Williamsport Regional Airport

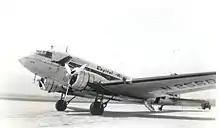
Capital Airlines DC-3 in 1952

In 1946 Trans World Airlines (TWA) and Pennsylvania Central Airlines, the predecessor of Capital Airlines, served Williamsport; All American Aviation, the predecessor of Allegheny Airlines, joined them in 1949. In 1950 Capital Airlines was flying Douglas DC-3s to Baltimore, Buffalo, NY, Philadelphia, Rochester, NY and Washington D.C. National Airport. In 1961 Capital was merged into United Airlines which continued at Williamsport. In 1964 TWA Lockheed Constellations flew Boston - Albany, NY - Binghamton - Wilkes-Barre/Scranton - Williamsport - Pittsburgh - Columbus, OH - Indianapolis - St. Louis - Kansas City. TWA left IPT in 1965. In early 1966 United Airlines Vickers Viscounts flew nonstop to Philadelphia, Harrisburg and Elmira and direct to New York Newark Airport, Washington National Airport and Buffalo. United left the airport later in 1966; Allegheny continued nonstop flights to Erie, New York LaGuardia Airport, Philadelphia, Pittsburgh, Philipsburg, PA and Wilkes-Barre/Scranton and direct to Boston, Cleveland, Detroit, Dubois, PA, Hartford, CT, New York Newark Airport and Providence, RI operated with Convair 440s and Convair 580s. In the mid 1970s Allegheny BAC One-Elevens and McDonnell Douglas DC-9-30s flew nonstop to Binghamton, Ithaca and Pittsburgh and direct to Chicago O'Hare Airport, Cleveland, Dayton and Utica, NY Allegheny Commuter took over in 1979 with Beechcraft and Nord 262 flying nonstop from Pittsburgh, Philadelphia, New York Newark Airport, Harrisburg and Wilkes-Barre/Scranton, and was the only airline at the airport in fall 1979. Allegheny Commuter service continued for Allegheny successor USAir. In early 1985 Allegheny Commuter had three weekday nonstops from Philadelphia and four weekday nonstops from Pittsburgh with Short 330s and Short 360s. In fall 1994 USAir Express, successor to Allegheny Commuter, flew Beechcraft 1900C and Short 360s to Philadelphia and BAe Jetstream 31s and Embraer EMB-120 Brasilias to Pittsburgh. USAir changed its name to US Airways and in 2004 its affiliate US Airways Express ended flights to Pittsburgh International Airport. US Airways merged with American Airlines in 2015; in June 2016 American Eagle typically had three regional jet flights a day for American Airlines to its hub in Philadelphia. On August 18, 2020 American Eagle service was switched from Philadelphia to two daily flights to Charlotte, NC however all service ended on October 7, 2020. American Eagle resumed service on January 5, 2021 with one daily flight to Philadelphia however this flight ended on September 30, 2021.